Wrath of the Gods

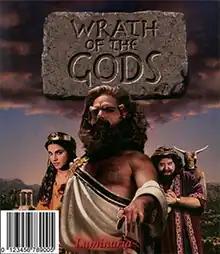

Wrath of the Gods is a 1994 adventure-style computer game. It was distributed by Maxis. It makes use of digitised backgrounds and sprites. The story is based on concepts and characters from Greek mythology. Billboard called it a "landmark effort" in the realm of live-action games.